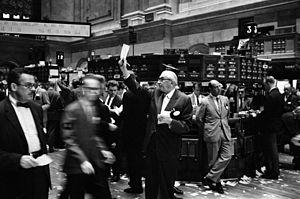
Un agent de change exerce la fonction de négociation de valeurs mobilières et d'instruments financiers, avec des règlementations et des périmètres de compétence variables selon les pays et les époques.
La finance recouvre un domaine d'activité — celui du financement — qui consiste à fournir l'argent nécessaire à la réalisation d'une opération économique. Ce domaine concerne aussi bien les individus, les ménages que les entreprises publiques ou privées, mais aussi les États.